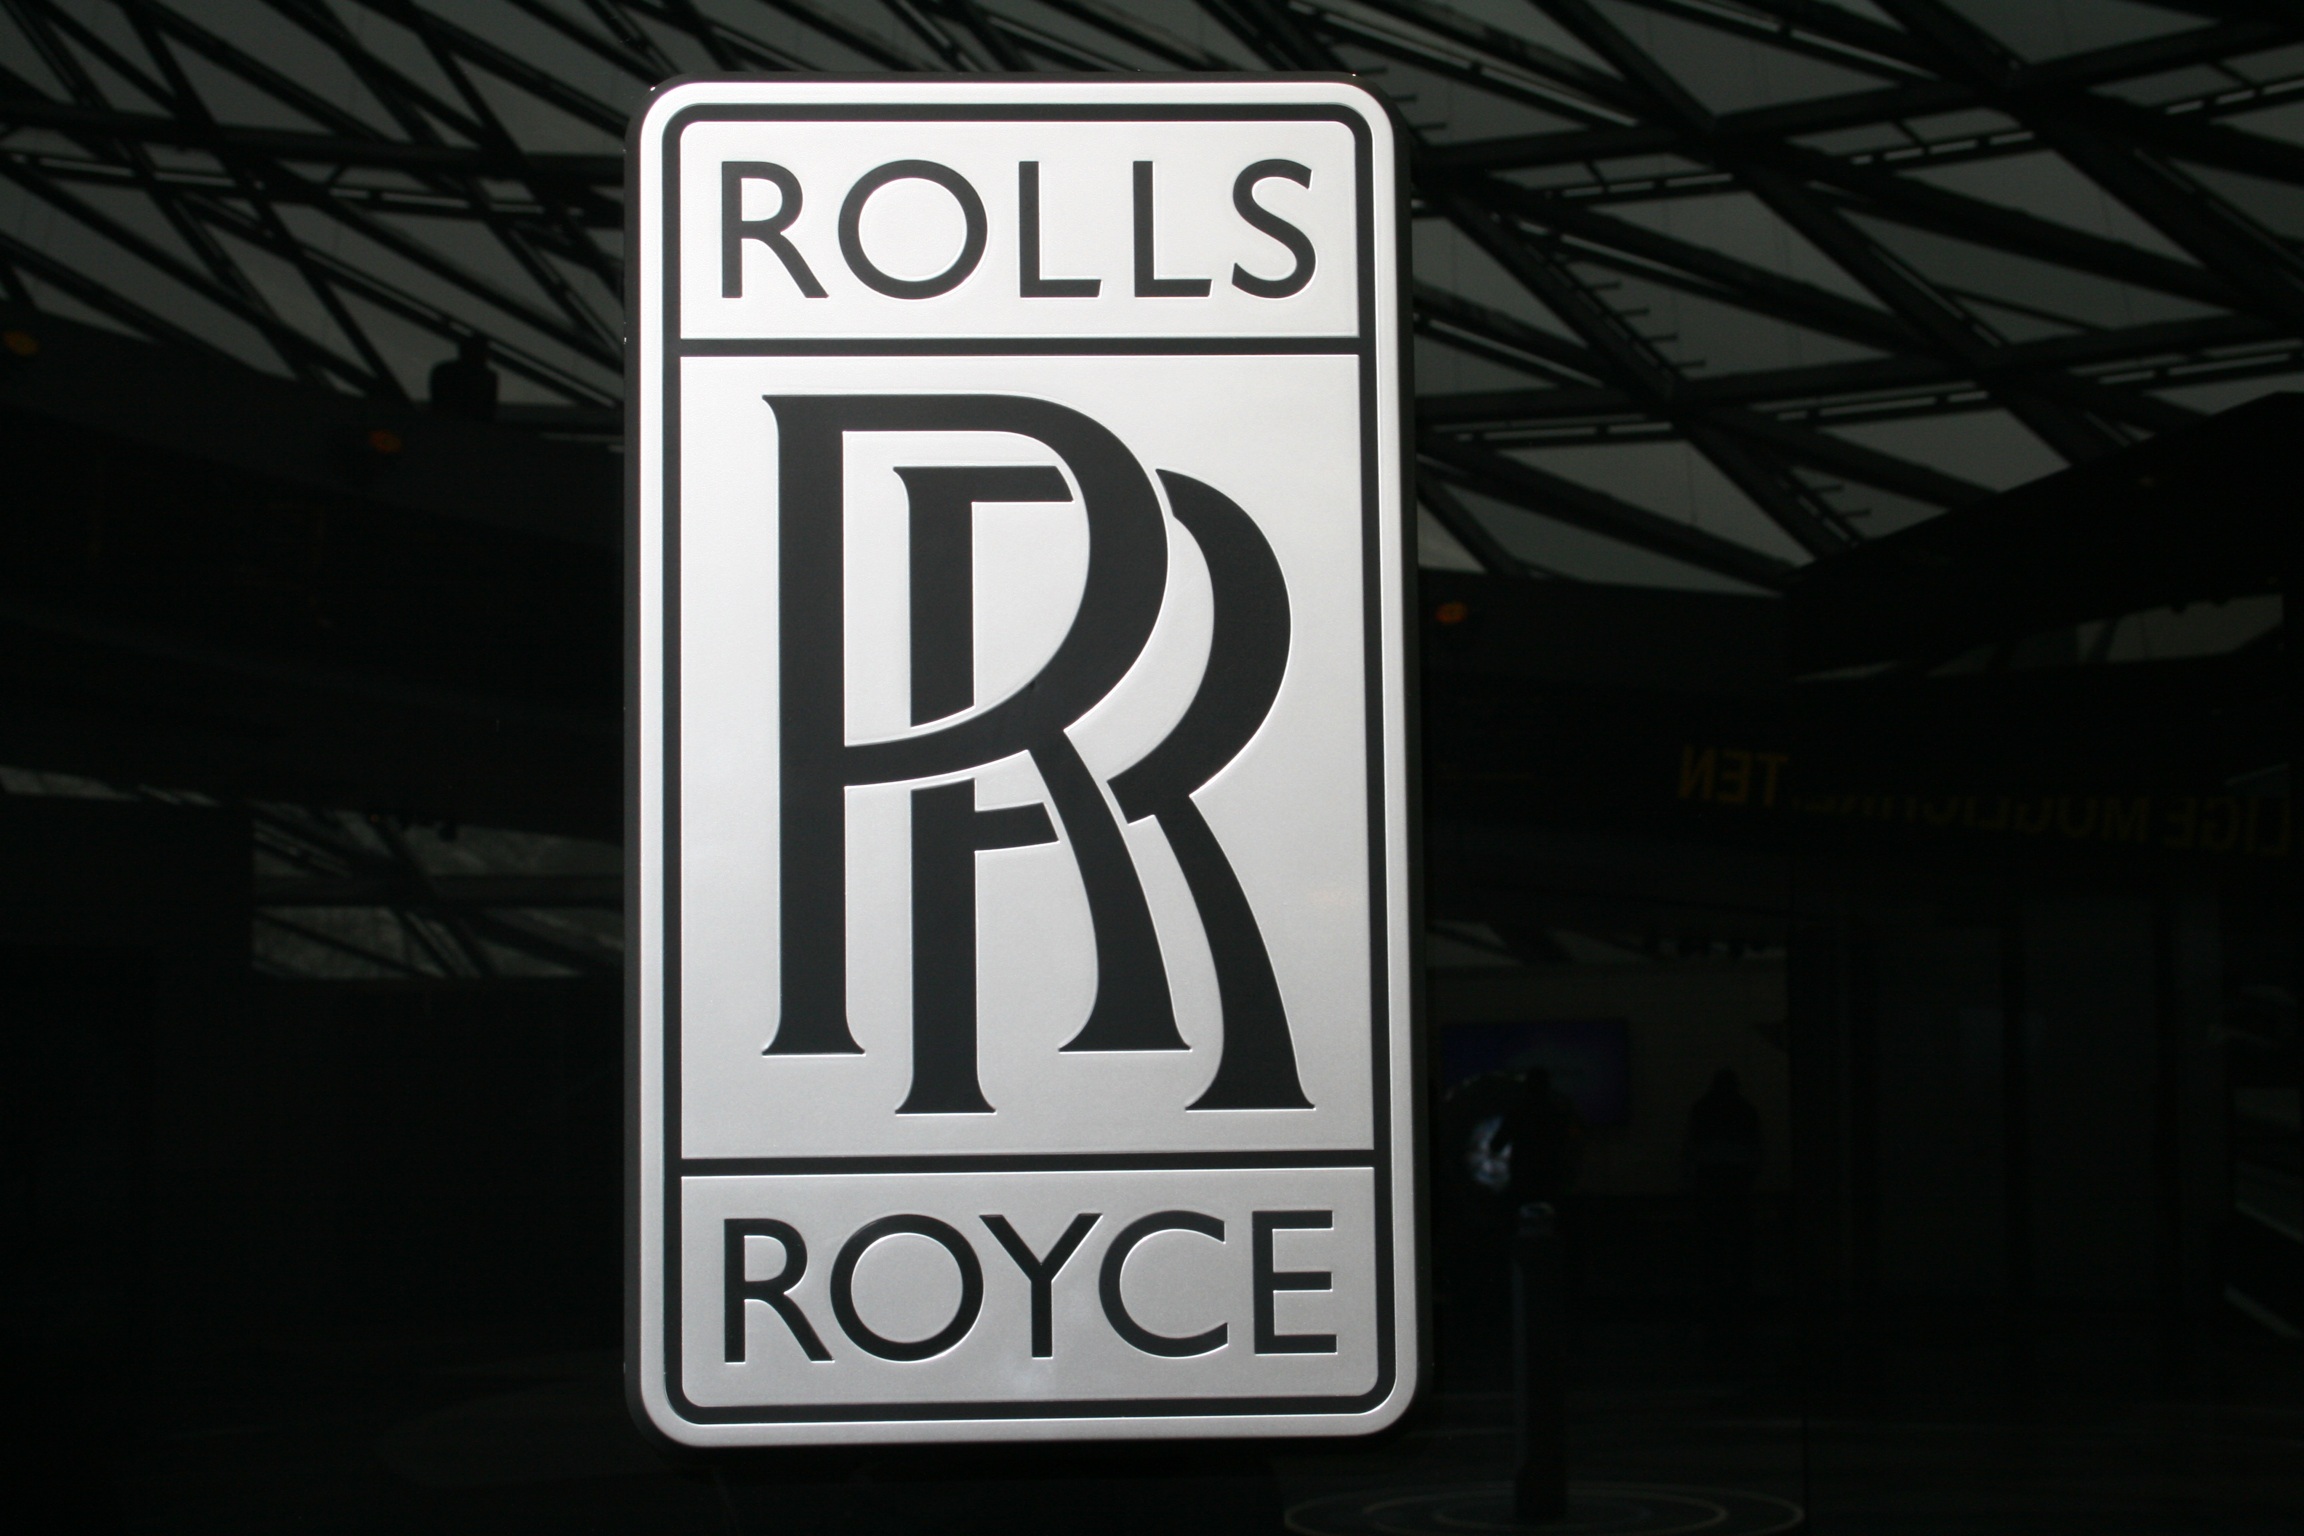
number, sign, vehicle, auto, signage, emblem, automotive, sports car, close up, brand, font, luxury, logo, bmw, dare, pkw, rollsroyce, passengers cars, automotive exterior